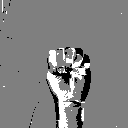
ASL letter: m